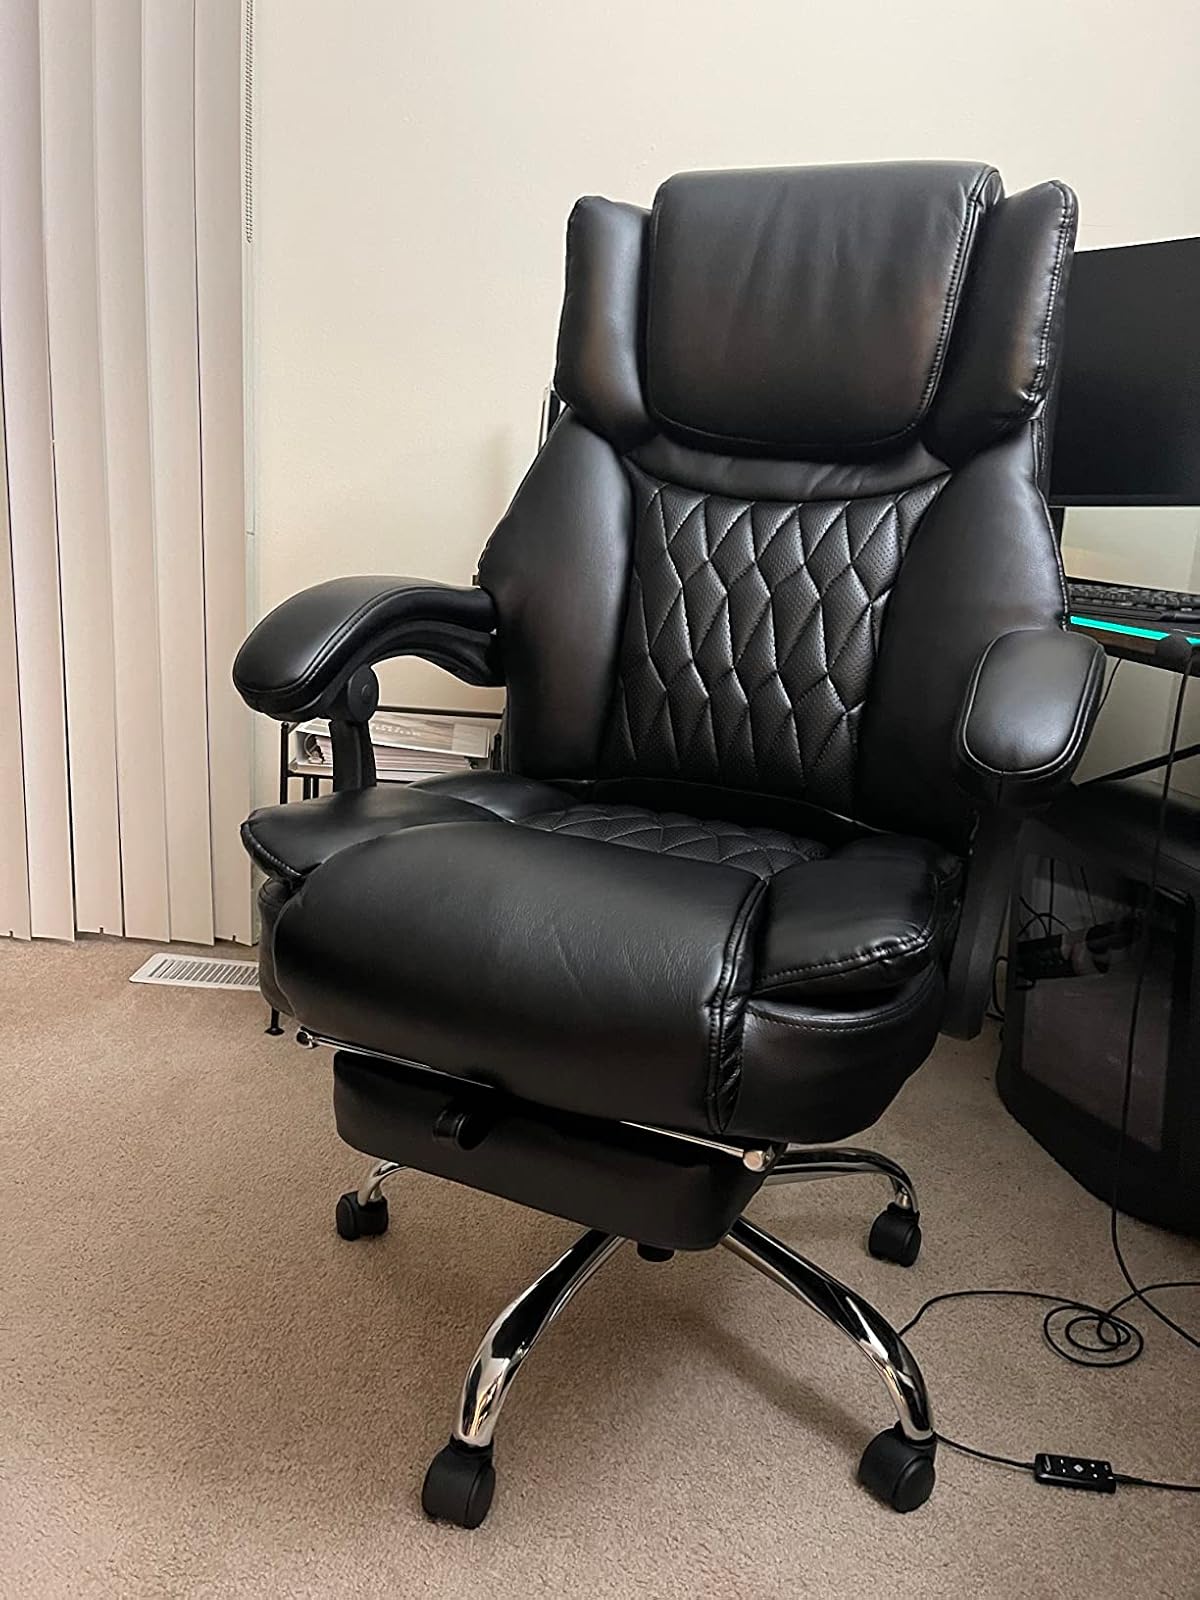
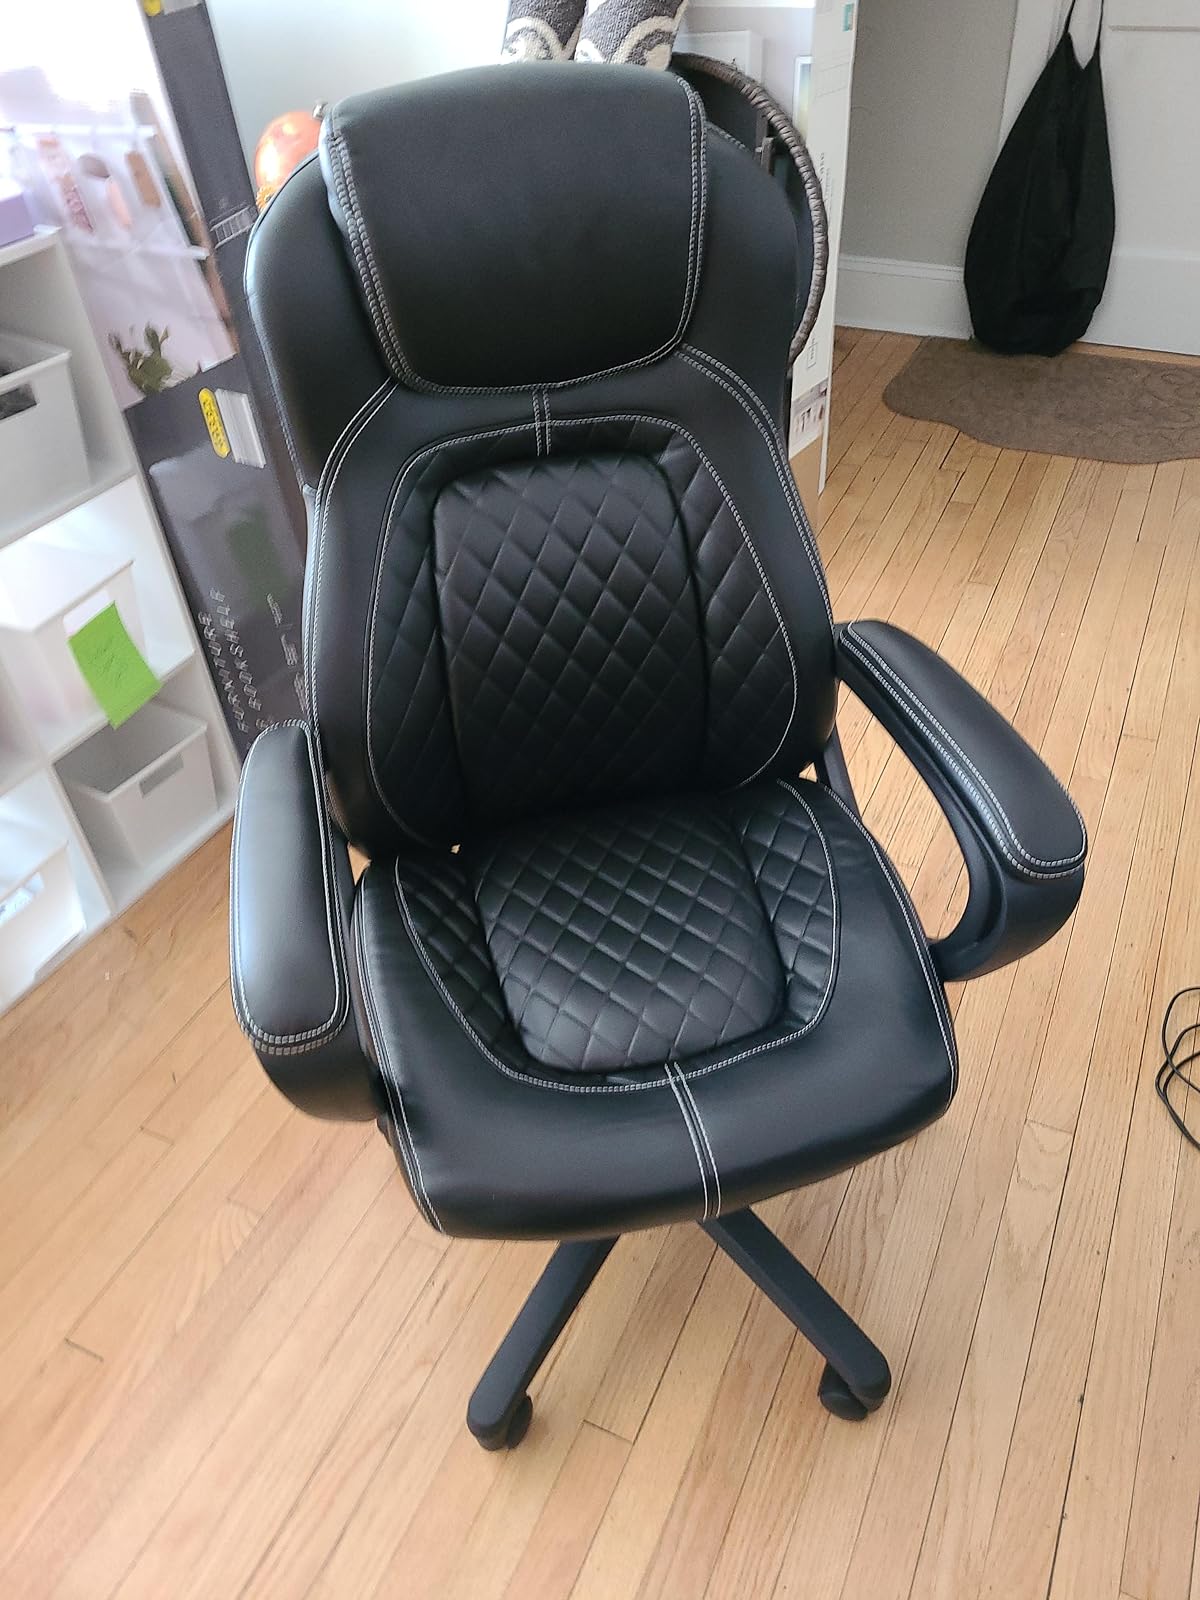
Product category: items_chair
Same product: no